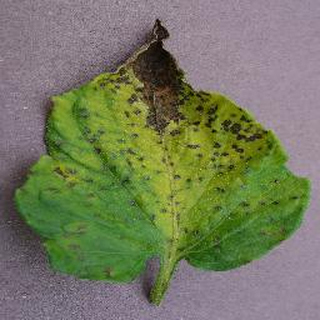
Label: tomato_septoria_leaf_spot